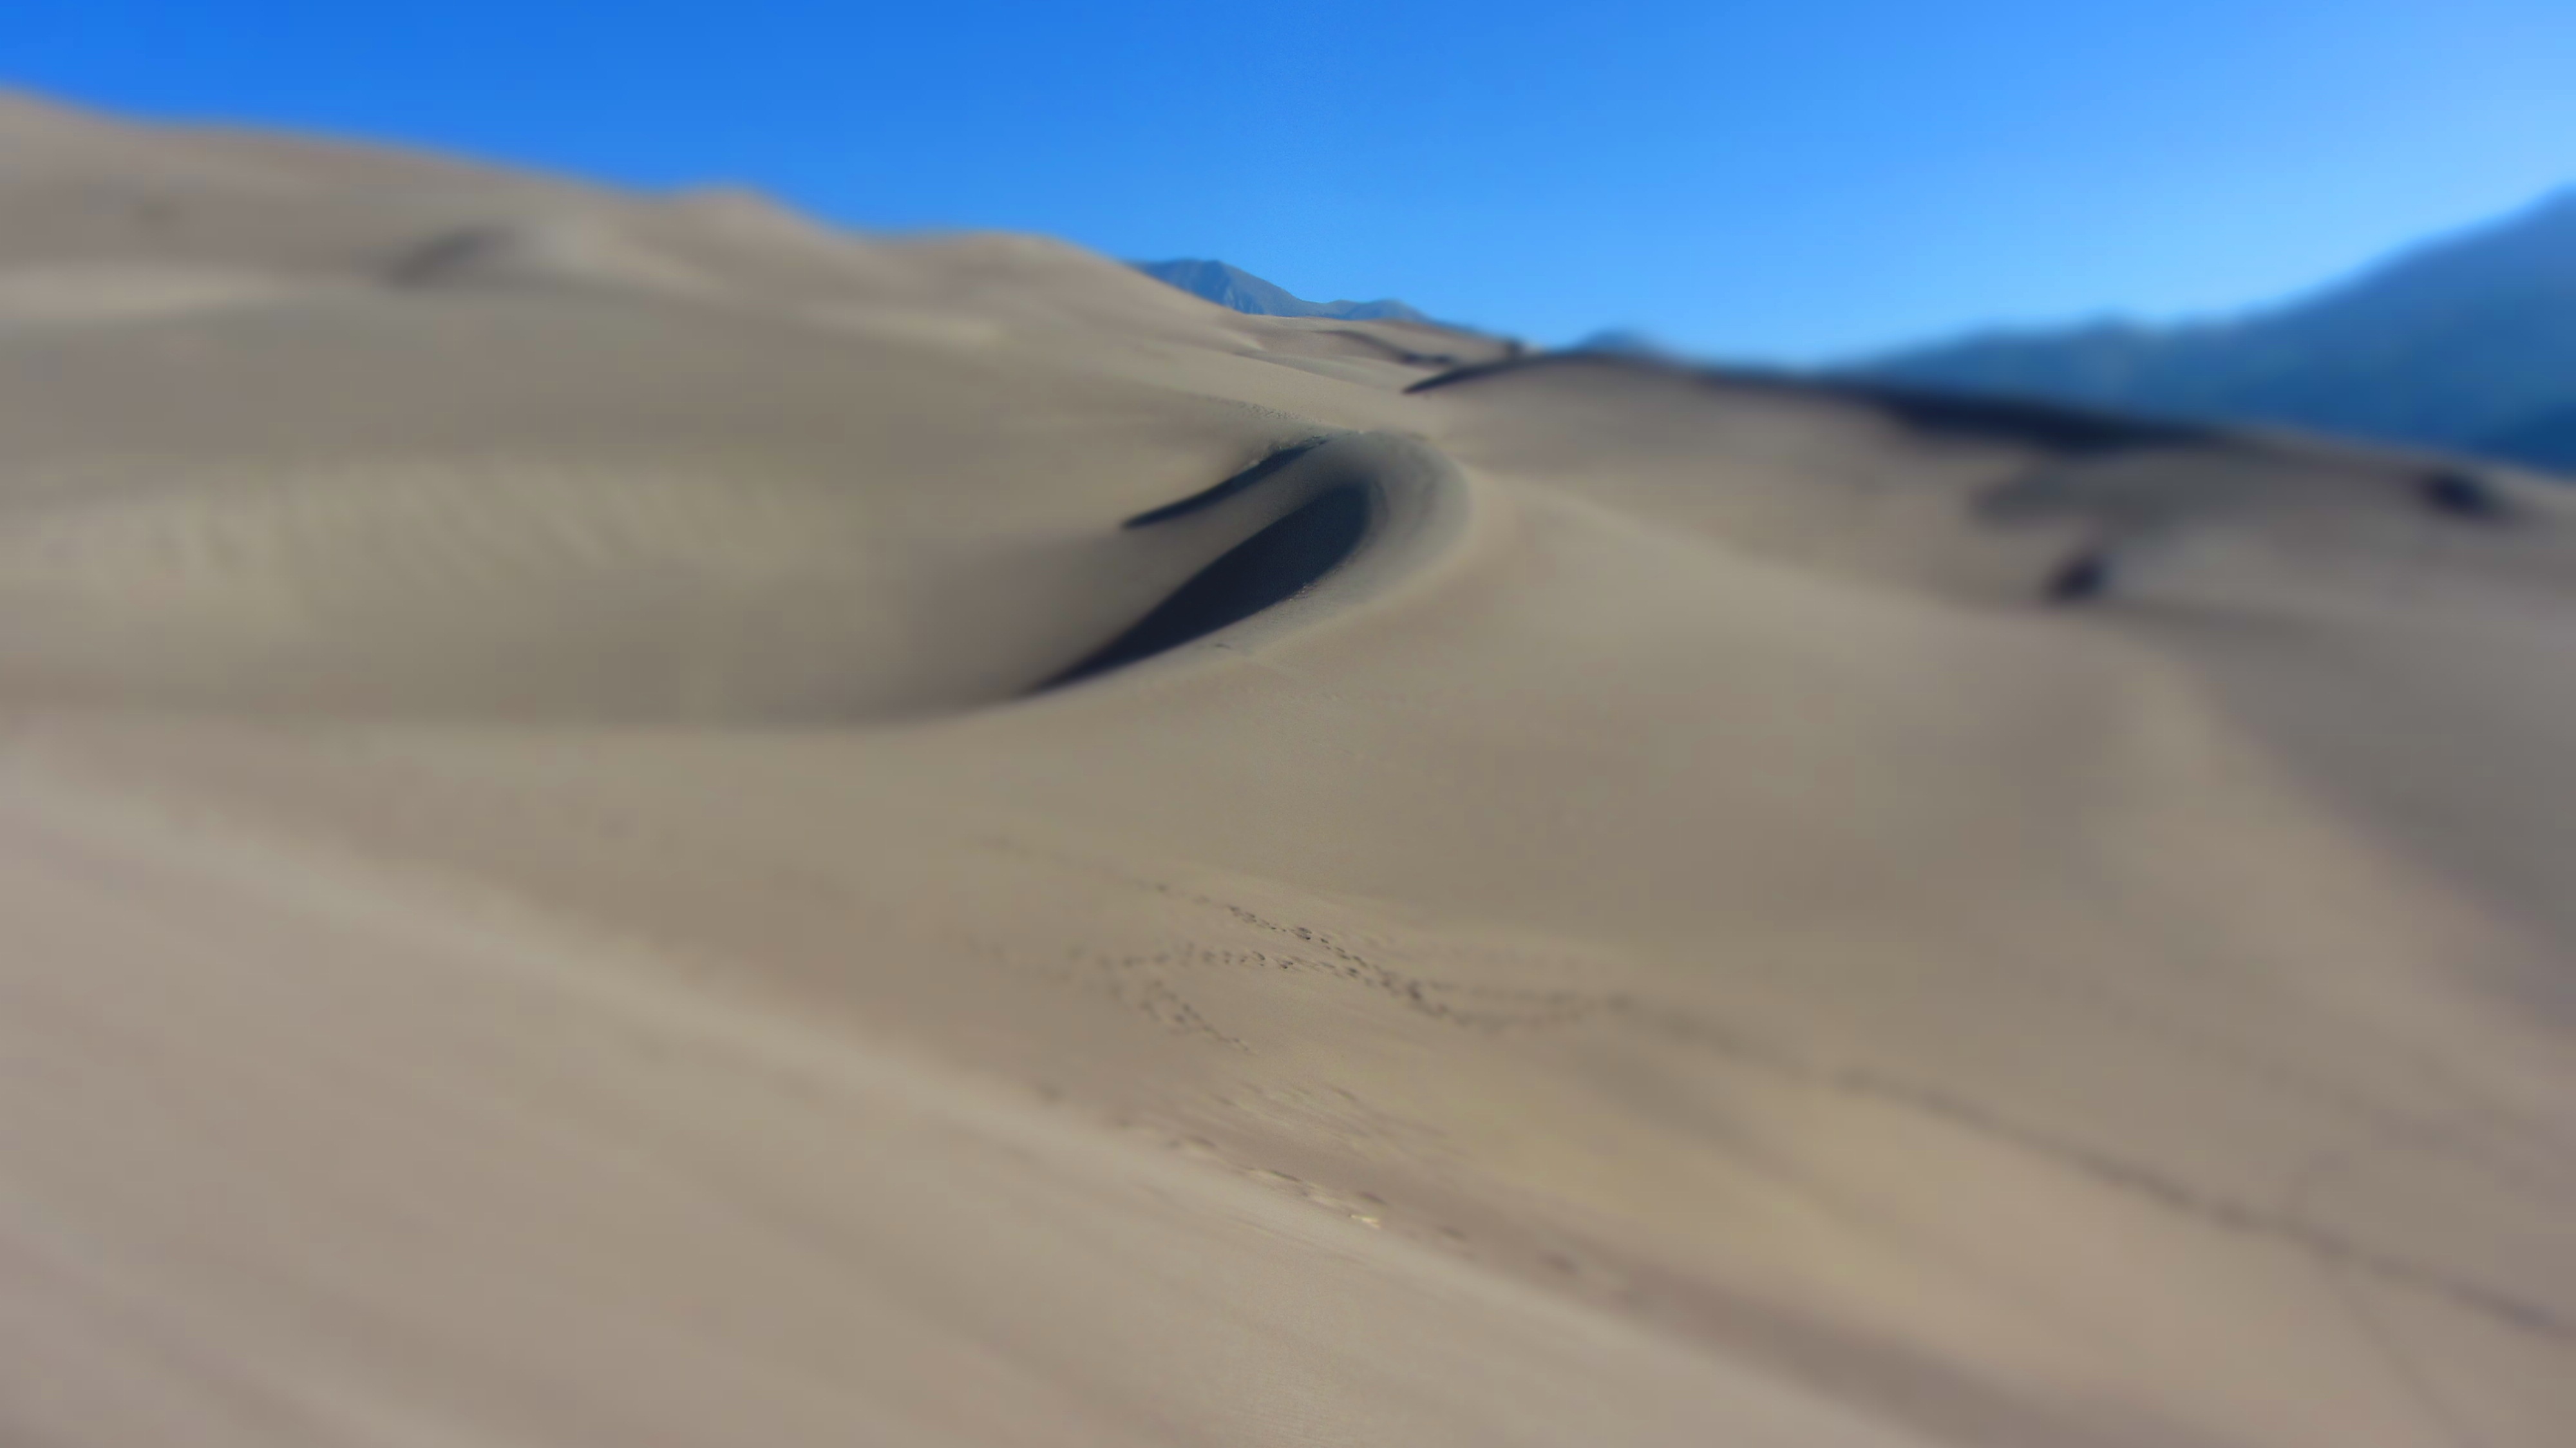
landscape, sand, dune, habitat, ecosystem, landform, erg, natural environment, geographical feature, aeolian landform